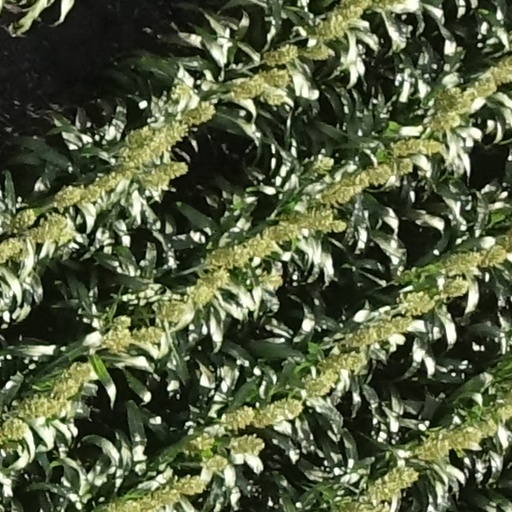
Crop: sorghum